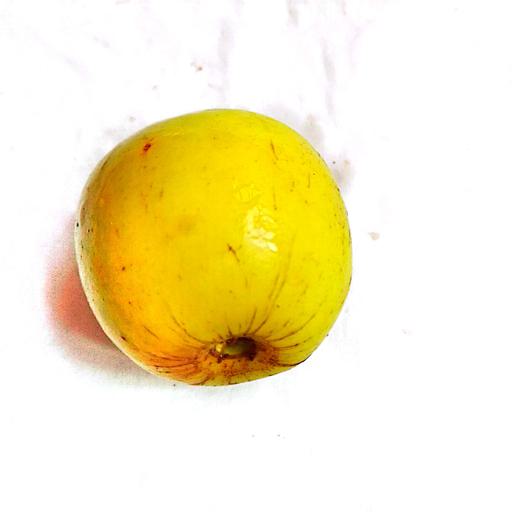
Label: healthy